Gulf War

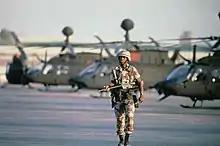
A sentry patrols along a line-up of OH-58 Kiowa helicopters

The second largest European contingent was from France, which committed 18,000 troops. Operating on the left flank of the US XVIII Airborne Corps, the French Army force was the Division Daguet, including troops from the French Foreign Legion. Initially, the French operated independently under national command and control, but coordinated closely with the Americans (via CENTCOM) and Saudis. In January, the Division was placed under the tactical control of the XVIII Airborne Corps. France also deployed several combat aircraft and naval units. The French called their contribution Opération Daguet.